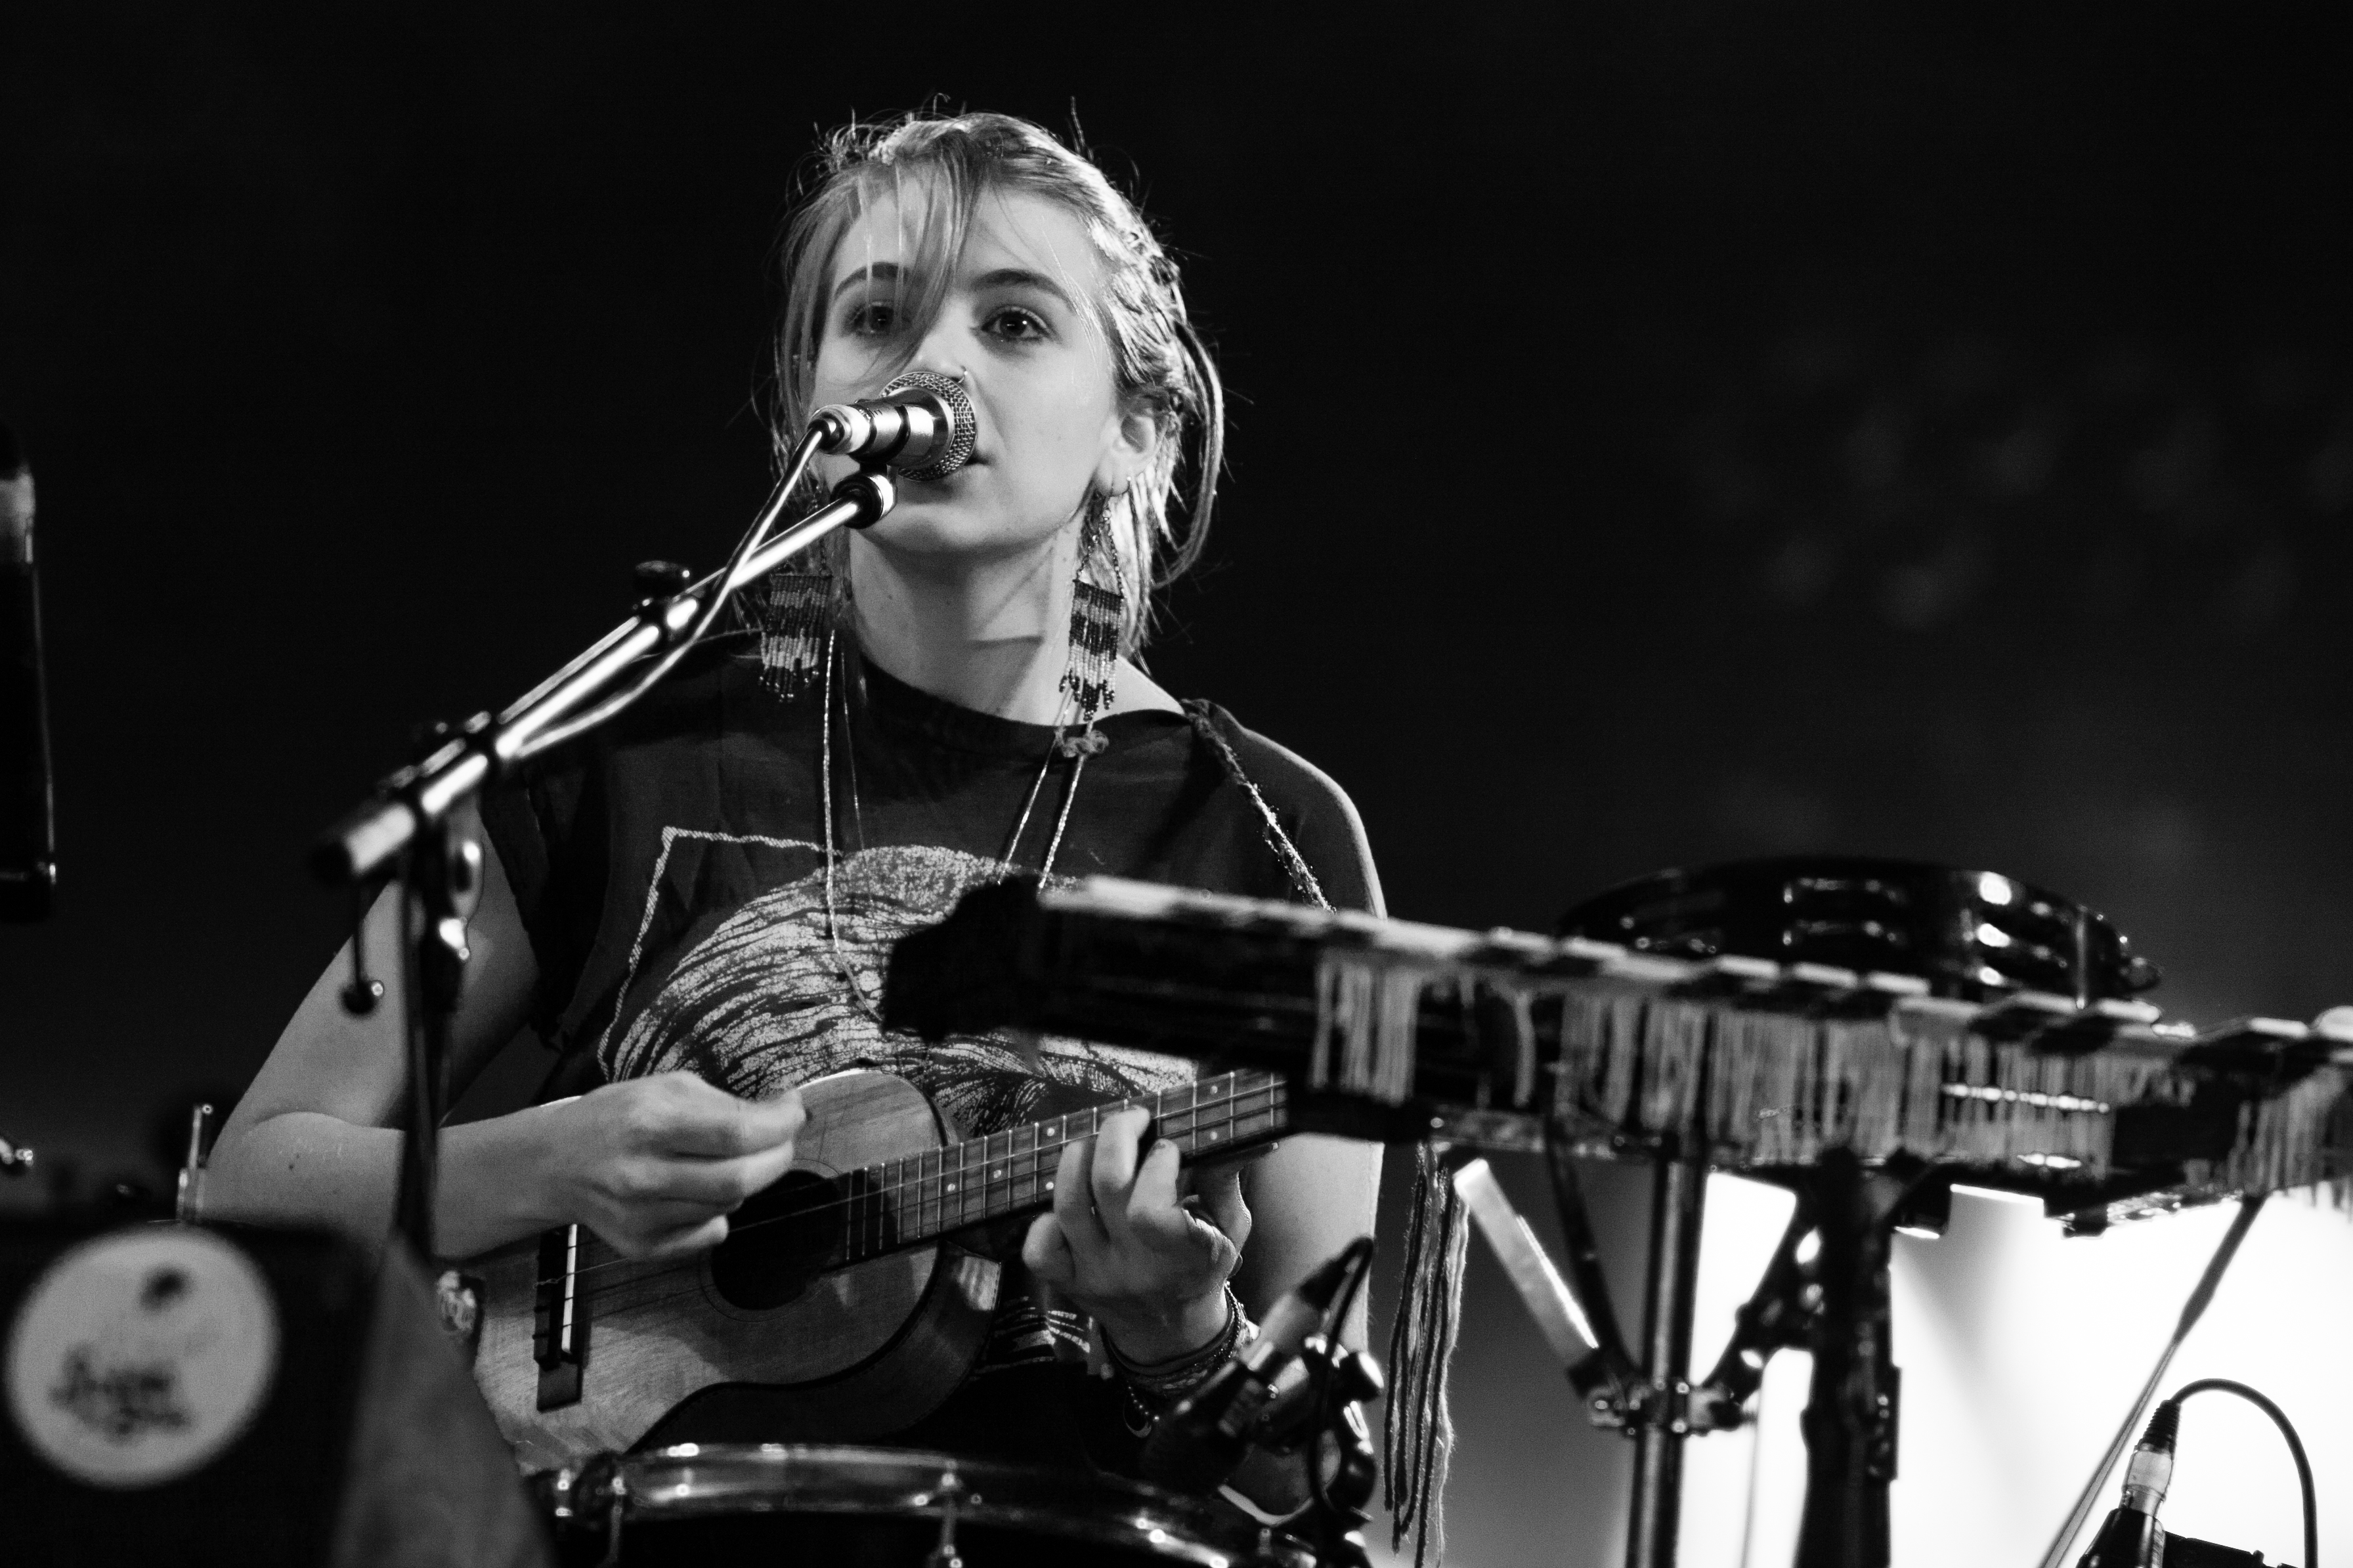
music, black and white, concert, band, live, canon, musician, monochrome, festival, 40d, gig, stage, 2012, dour, givers, performance, bassist, singing, guitarist, drums, drummer, entertainment, performing arts, singer songwriter, rock concert, monochrome photography, social group, musical ensemble